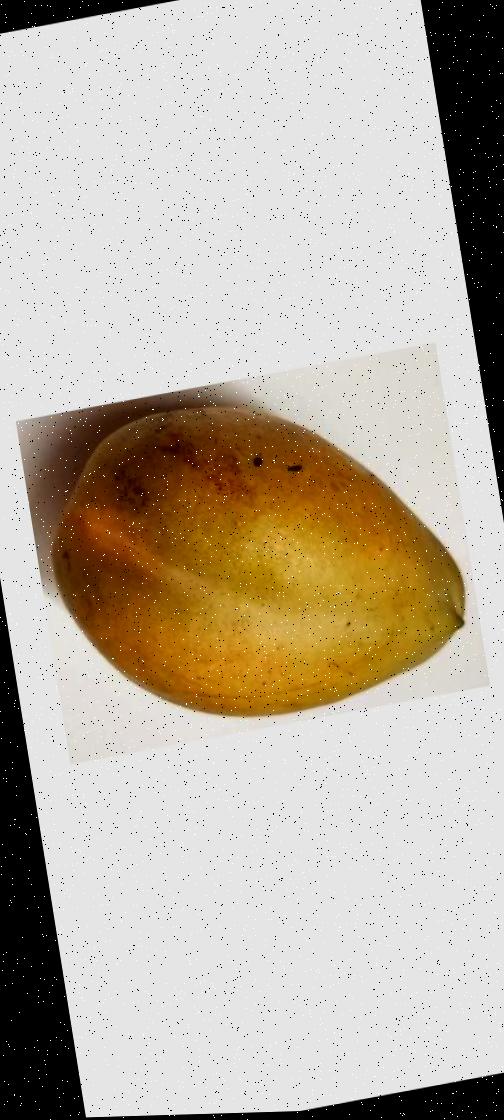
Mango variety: Bari-11